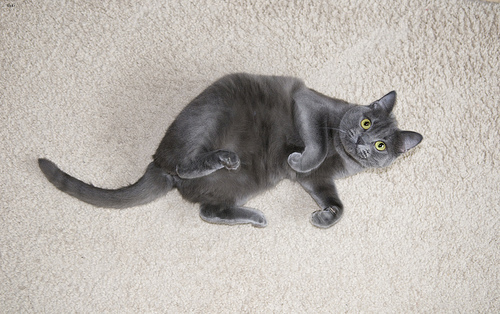
Breed: russian blue